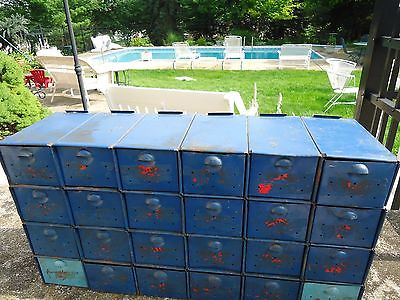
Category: cabinet